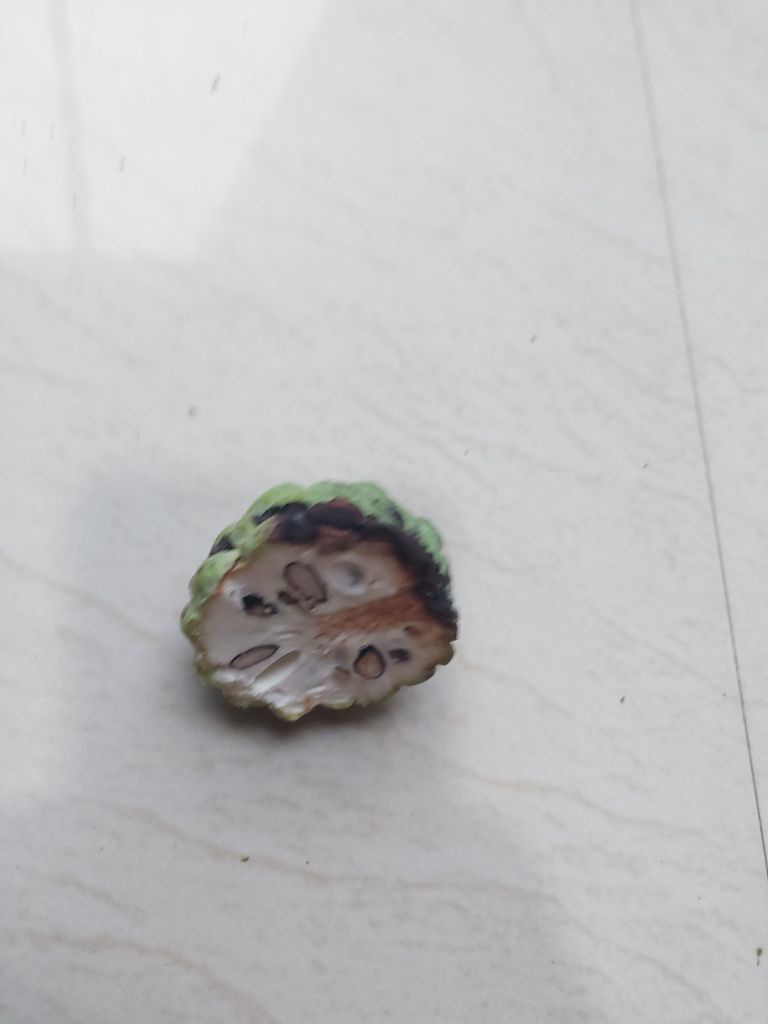
Disease label: Diplodia Rot